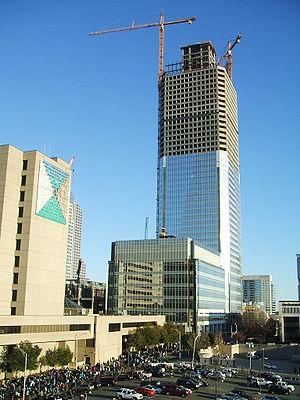
Le Duke Energy Center est un gratte-ciel situé à Charlotte, il mesure 240 mètres pour 48 étages.